Ferranti Perseus

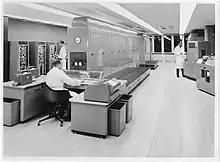
Ferranti Perseus

Perseus was a vacuum tube (valve) computer built by Ferranti Ltd of Great Britain. It was a development of the Ferranti Pegasus computer for large-scale data processing. Perseus, which was one of Ferranti's computer systems that included Orion and Sirius, was the company's first production machine marketed towards commercial users. The system used the automatic checking method. Two were sold, both to overseas insurance companies in 1959.